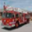
Label: truck